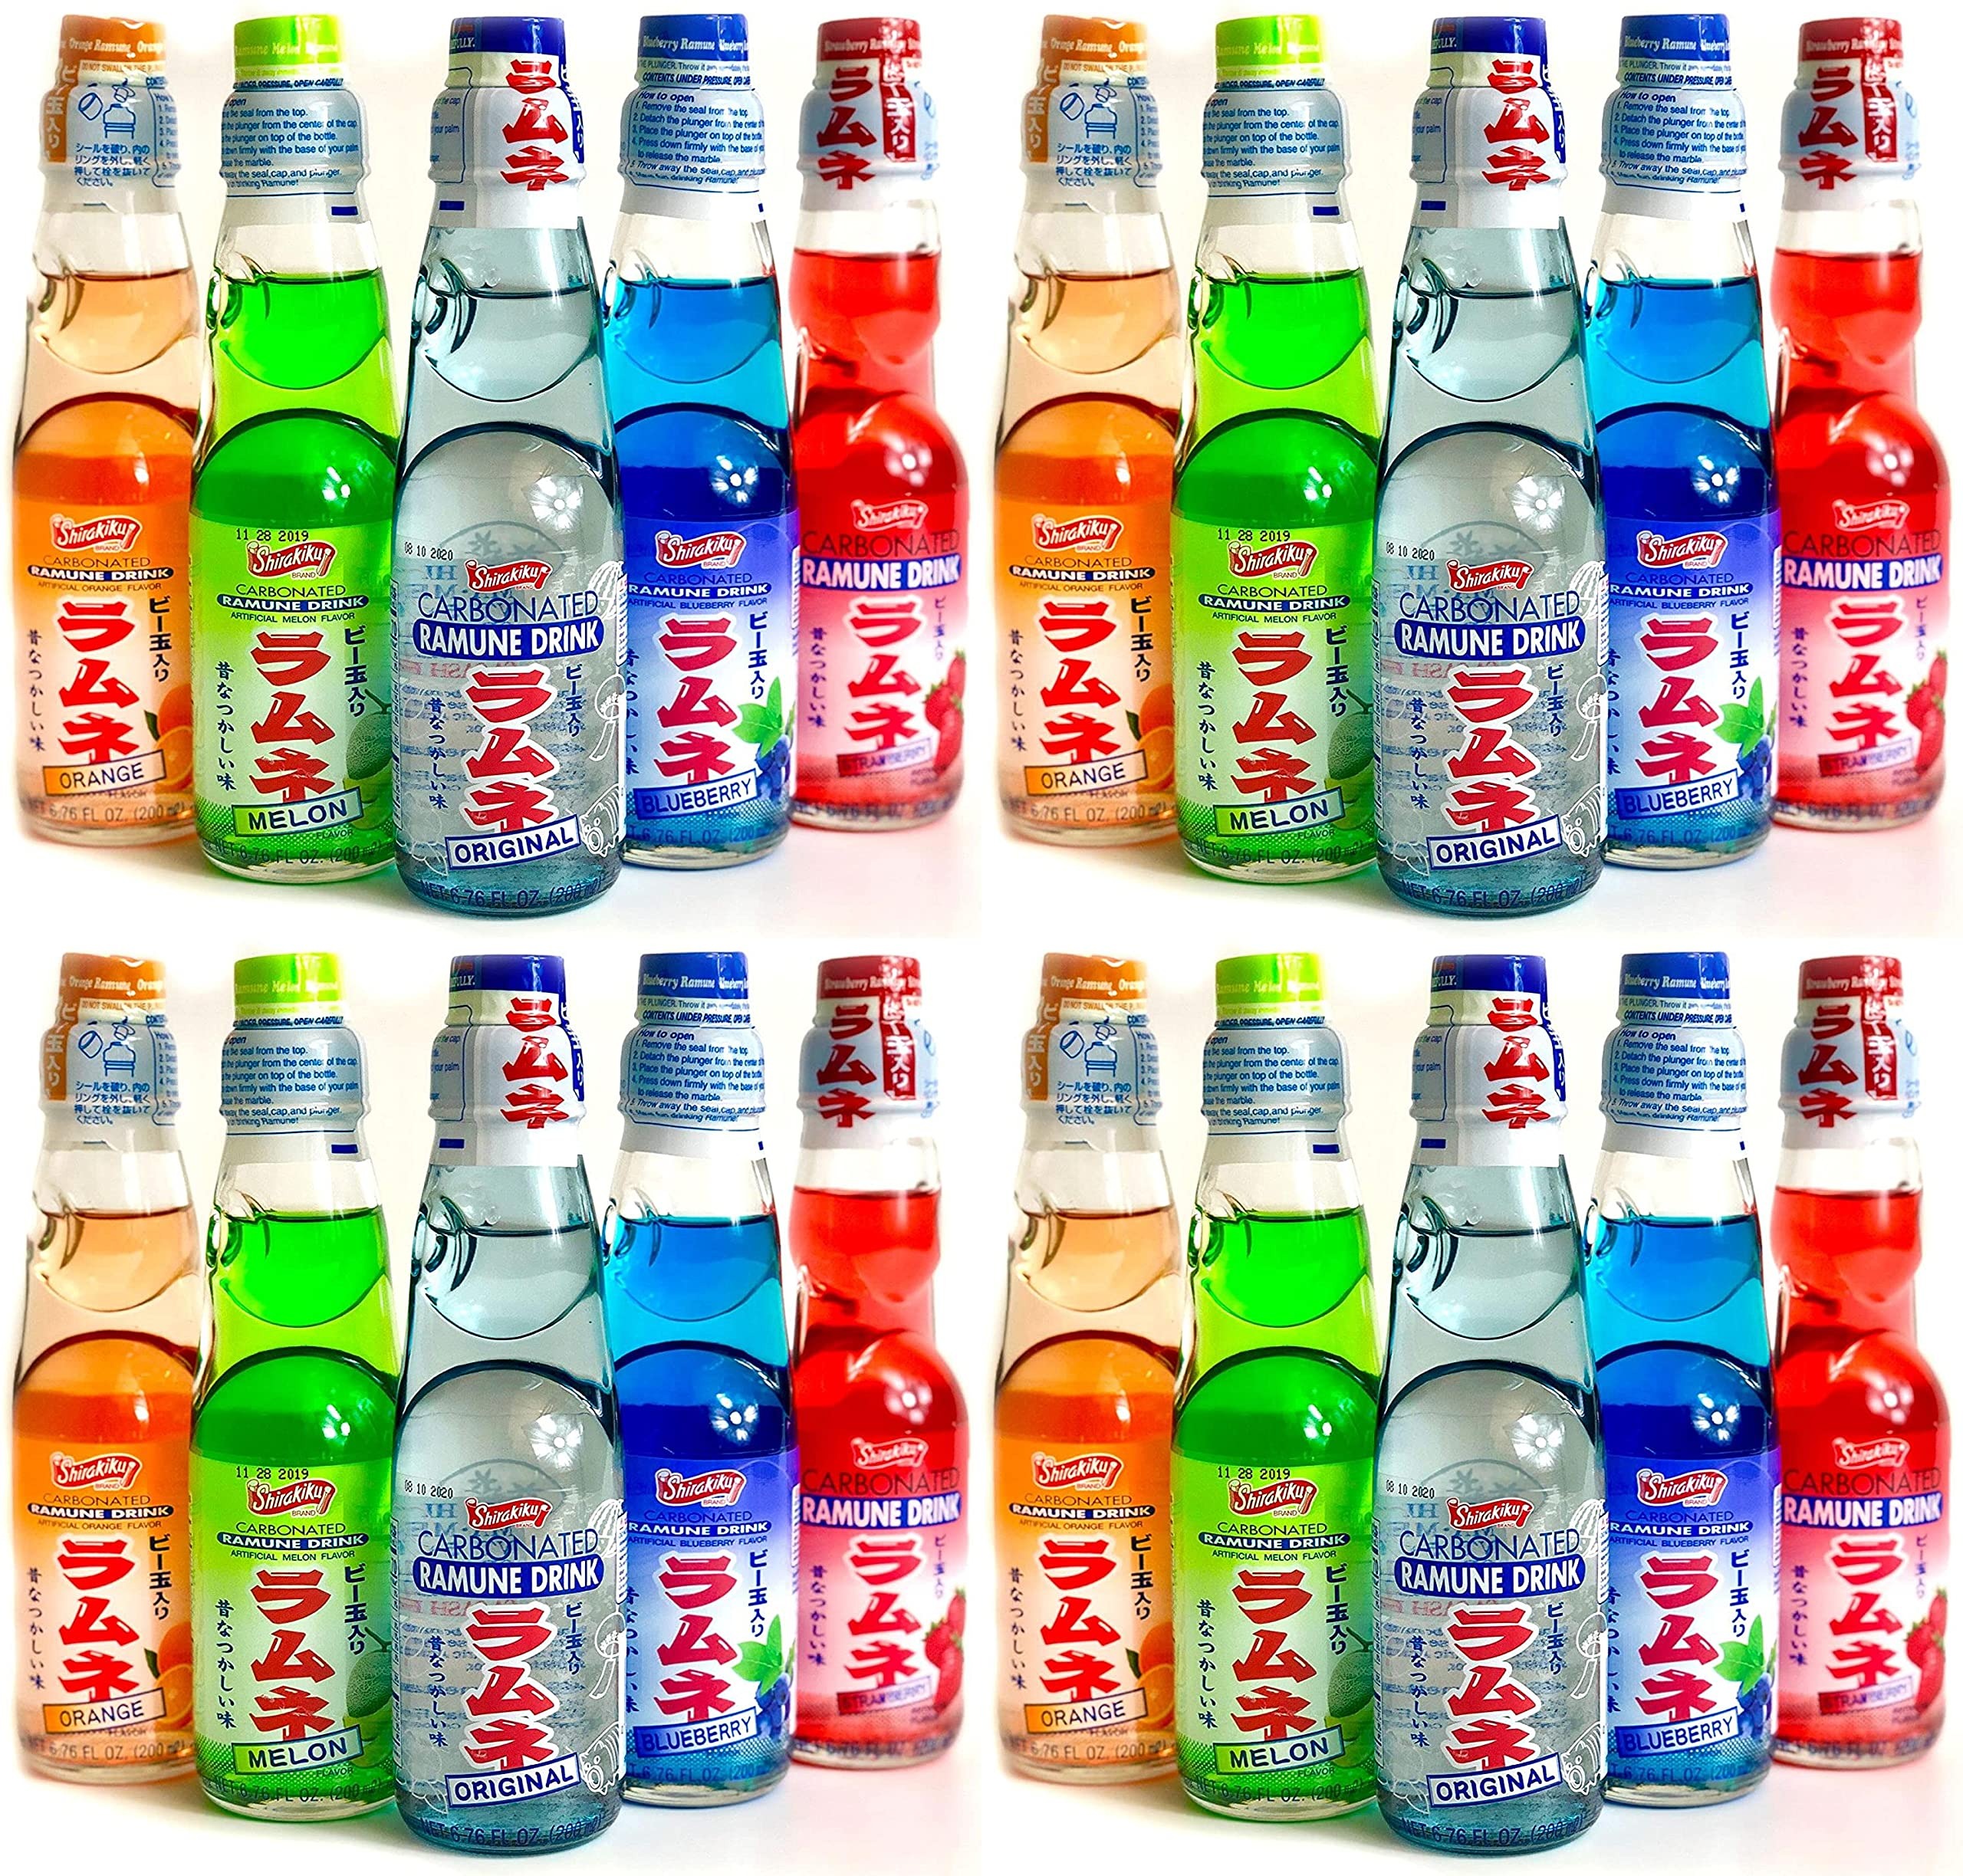
Item Name: Ramune Japanese Soda Variety Pack - Shirakiku Multiple Flavors - Japanese Drink Gift Box (5 Count) Pack of 4
Value: 4.0
Unit: Count

Price: 29.99